Internal Security Corps

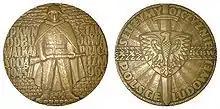
Commemorative Medal for the 20th Anniversary of the KBW

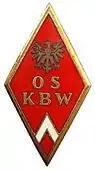
Emblem of the "KBW Officer School"

The creation of the Internal Security Corps (KBW) was initiated by Stanisław Radkiewicz, then secretary of the Central Bureau Communists of Poland in Moscow. In a direct conversation with Lieutenant Colonel Henryk Toruńczyk, commander of the Polish Independent Special Battalion, Radkiewicz proposed the formation of Internal Troops just before the Red Army's summer offensive in 1944.